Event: Nepal Earthquake
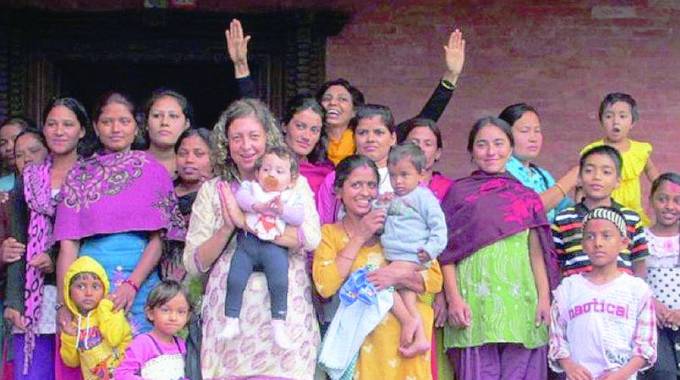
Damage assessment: no_damage